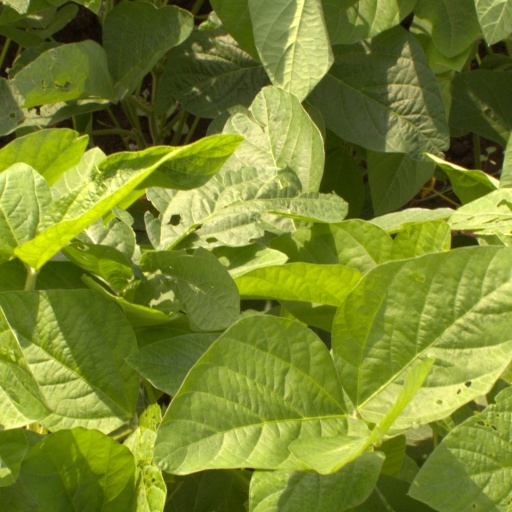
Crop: soybean